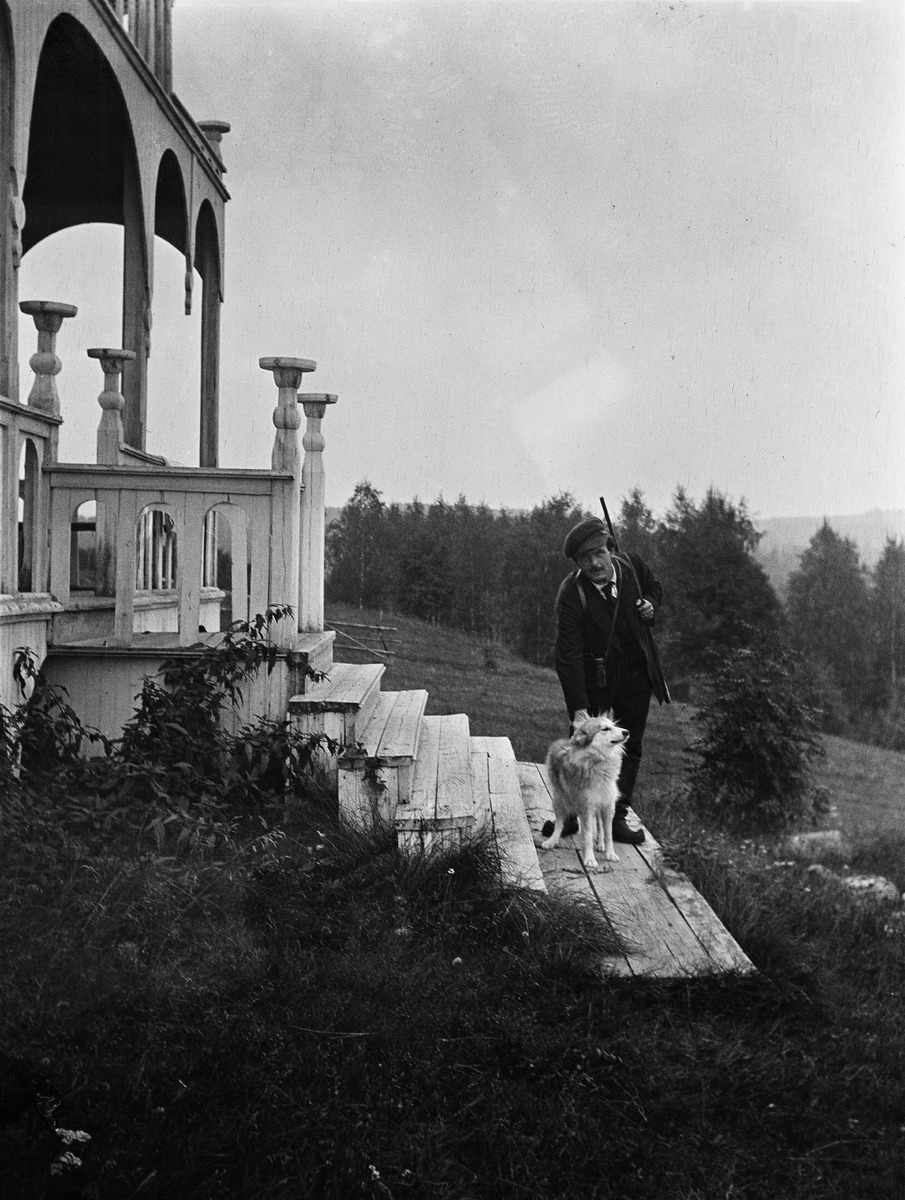
Toivo Kuula lähdössä metsästämään koiransa kanssa Muuramen Alhonsaaresta vuokraamansa talon kuistin portailta
sisällön kuvaus: Toivo Kuula lähdössä metsästämään koiransa kanssa Muuramen Alhonsaaresta vuokraamansa talon kuistin portailta. mustavalkoinen
Ajankohta: kuvausaika 1915
Aiheet: Kuula, Toivo, puurakennukset, metsästys, kiväärit, hatut, päällystakit, koira, portaat, kuistit